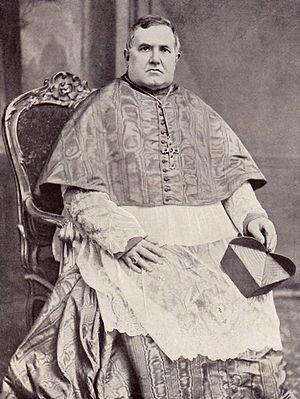
Lucido Maria Parocchi est un cardinal italien du XIXᵉ siècle et du début du XXᵉ siècle.